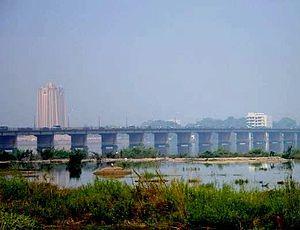
"Le pont des Martyrs à Bamako relie les vieux quartiers de la capitale malienne à sa vaste banlieue, sur la rive sud du fleuve Niger. C'est l'un des trois ponts routiers sur le Niger à Bamako, et il est parfois surnommé le « Vieux Pont ». Inauguré en 1957 sous le nom de « pont de Badalabougou », alors que le Mali était toujours une colonie française. Il a été baptisé ""pont des martyrs"" en mémoire des manifestants tués après les événements du 26 mars 1991 par le régime de Moussa Traoré.
La tour de la BCEAO est un gratte-ciel situé avenue Moussa-Travelle, dans le quartier du fleuve, commune III à Bamako, la capitale du Mali. En plus de l'hôtel de l'amitié, elle compte parmi les quelques gratte-ciel de la ville et abrite le siège malien de la Banque centrale des États de l'Afrique de l'Ouest. La tour, surnommée « tour couronnée », possède 17 niveaux plus les sous-sol. Elle a été conçue en 1994 dans le style de l'architecture néo-soudanaise. Son altitude est estimée à près de 70 m.